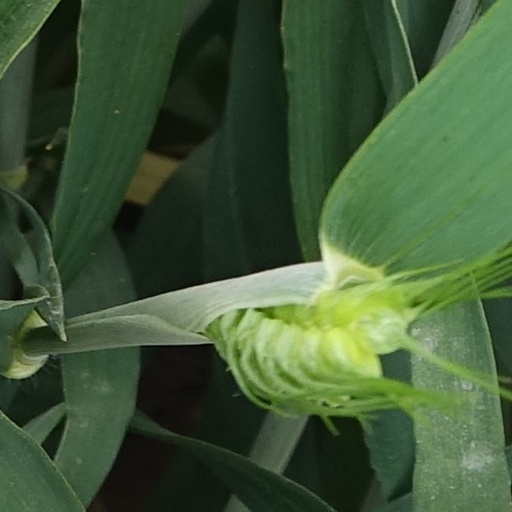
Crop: wheat